Answer in natural language. Considering the relative positions, where is blue square wall painting with respect to brown seat color chair (highlighted by a green box)? Choose between the following options: left or right
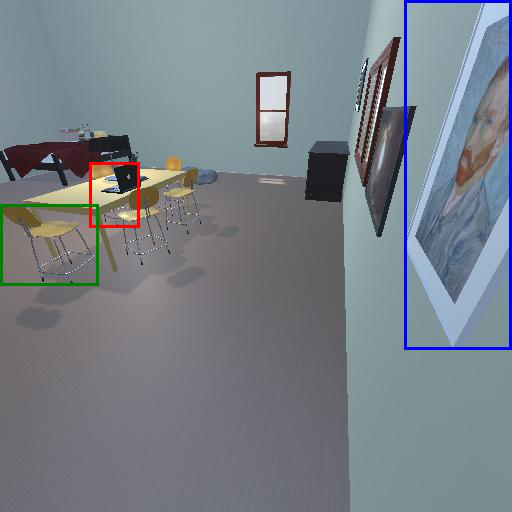
<answer>right</answer>